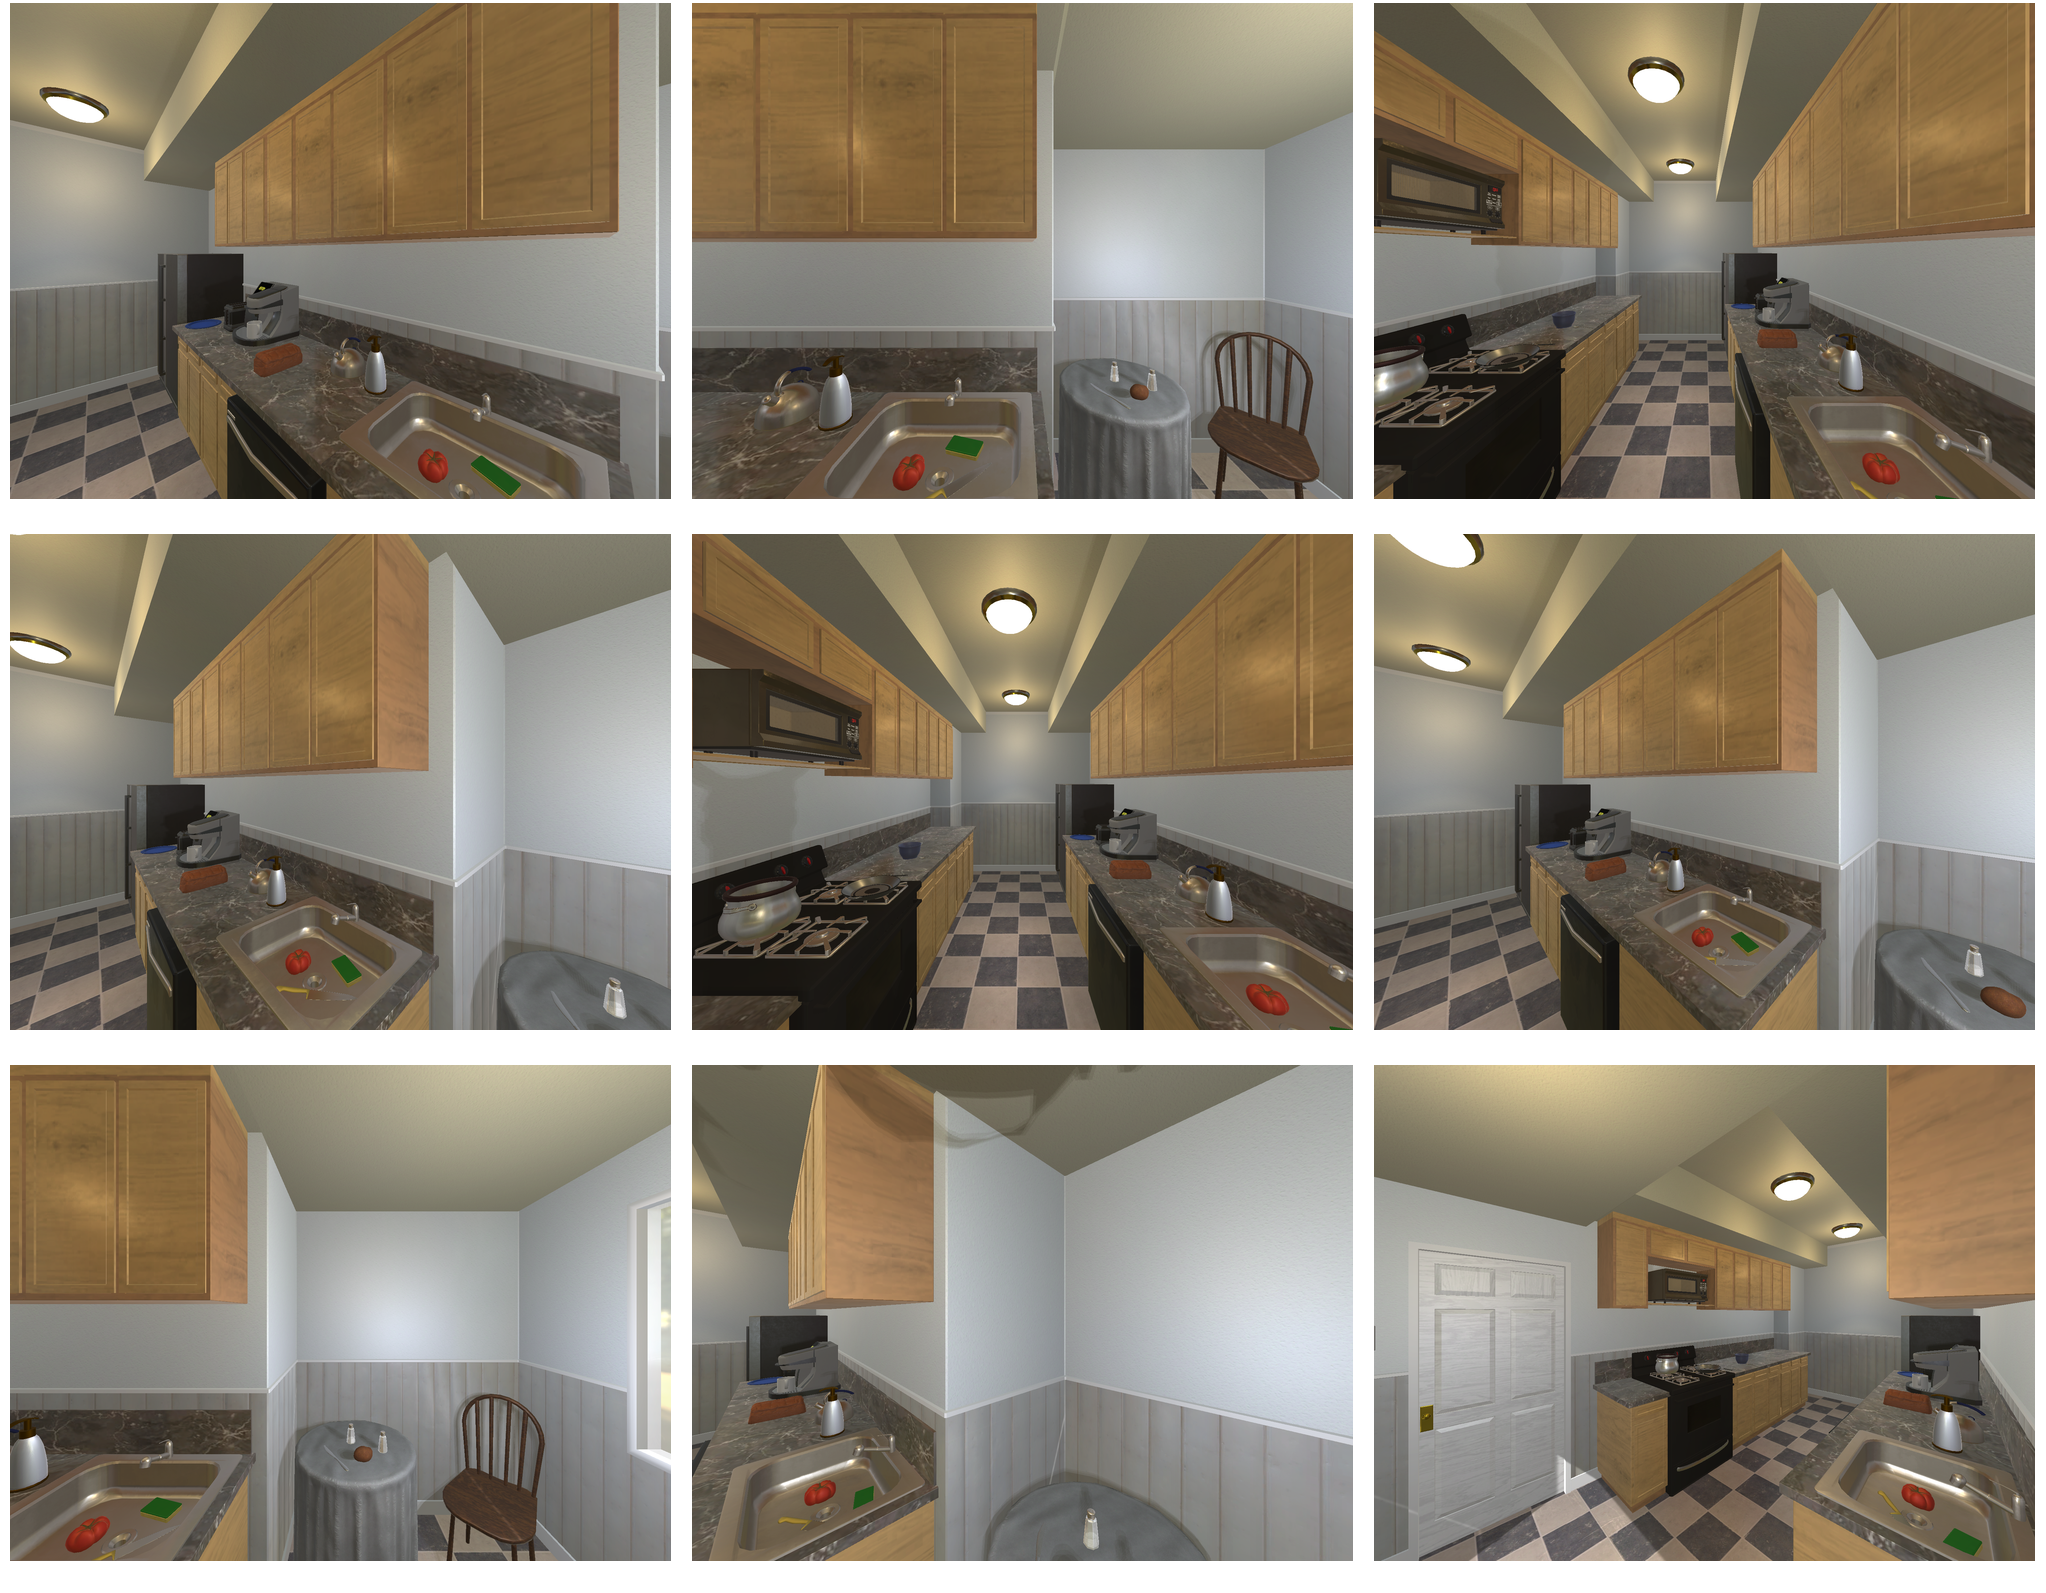Task instruction: Control water flow of the kitchen sink.
Answer: {"task_instruction": "Control water flow of the kitchen sink.", "nodes": ["faucet / handle", "kitchen sink"], "edges": [{"functional_relationship": "control", "object1": "faucet / handle", "object2": "kitchen sink", "spatial_relations": ["higher_than", "behind", "close"], "is_touching": true}], "action_type": "open", "function_type": "water_flow_control"}